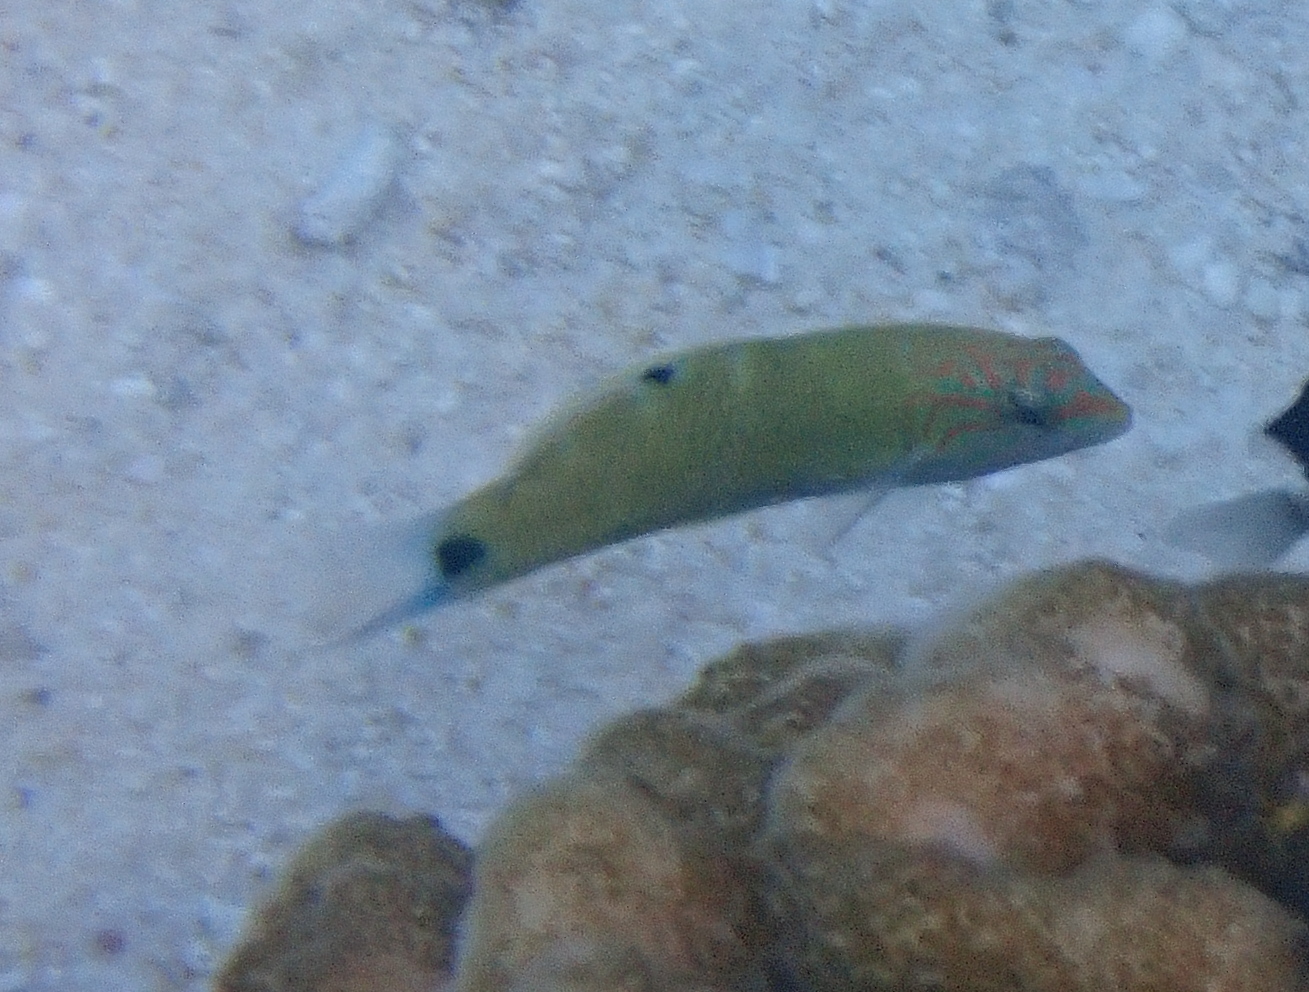
Thalassoma lunare (Moon Wrasse)